Stunner (professional wrestling)

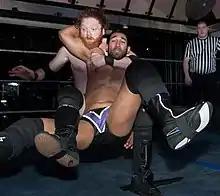
Alex Vega performing a backpack stunner on Josh Rogen

Also known as a piggyback stunner, in this elevated stunner variation, the opponent is first raised up in a piggy-back position. From here, the attacking wrestler applies a three-quarter facelock and drops down to a seated position while still holding the opponent's head to force them to fall into the stunner. Used by Ryback and Eddie Edwards.